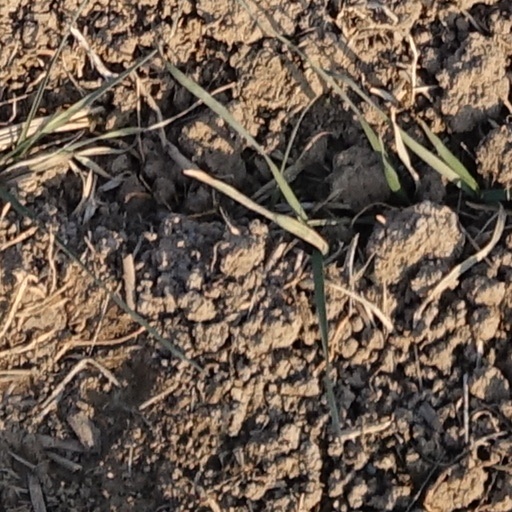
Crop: wheat